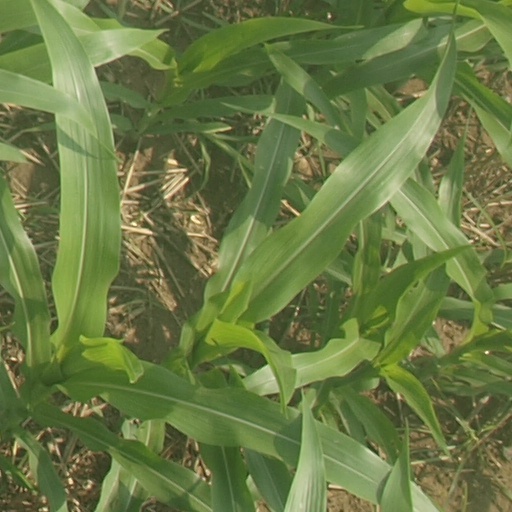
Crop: maize; corn